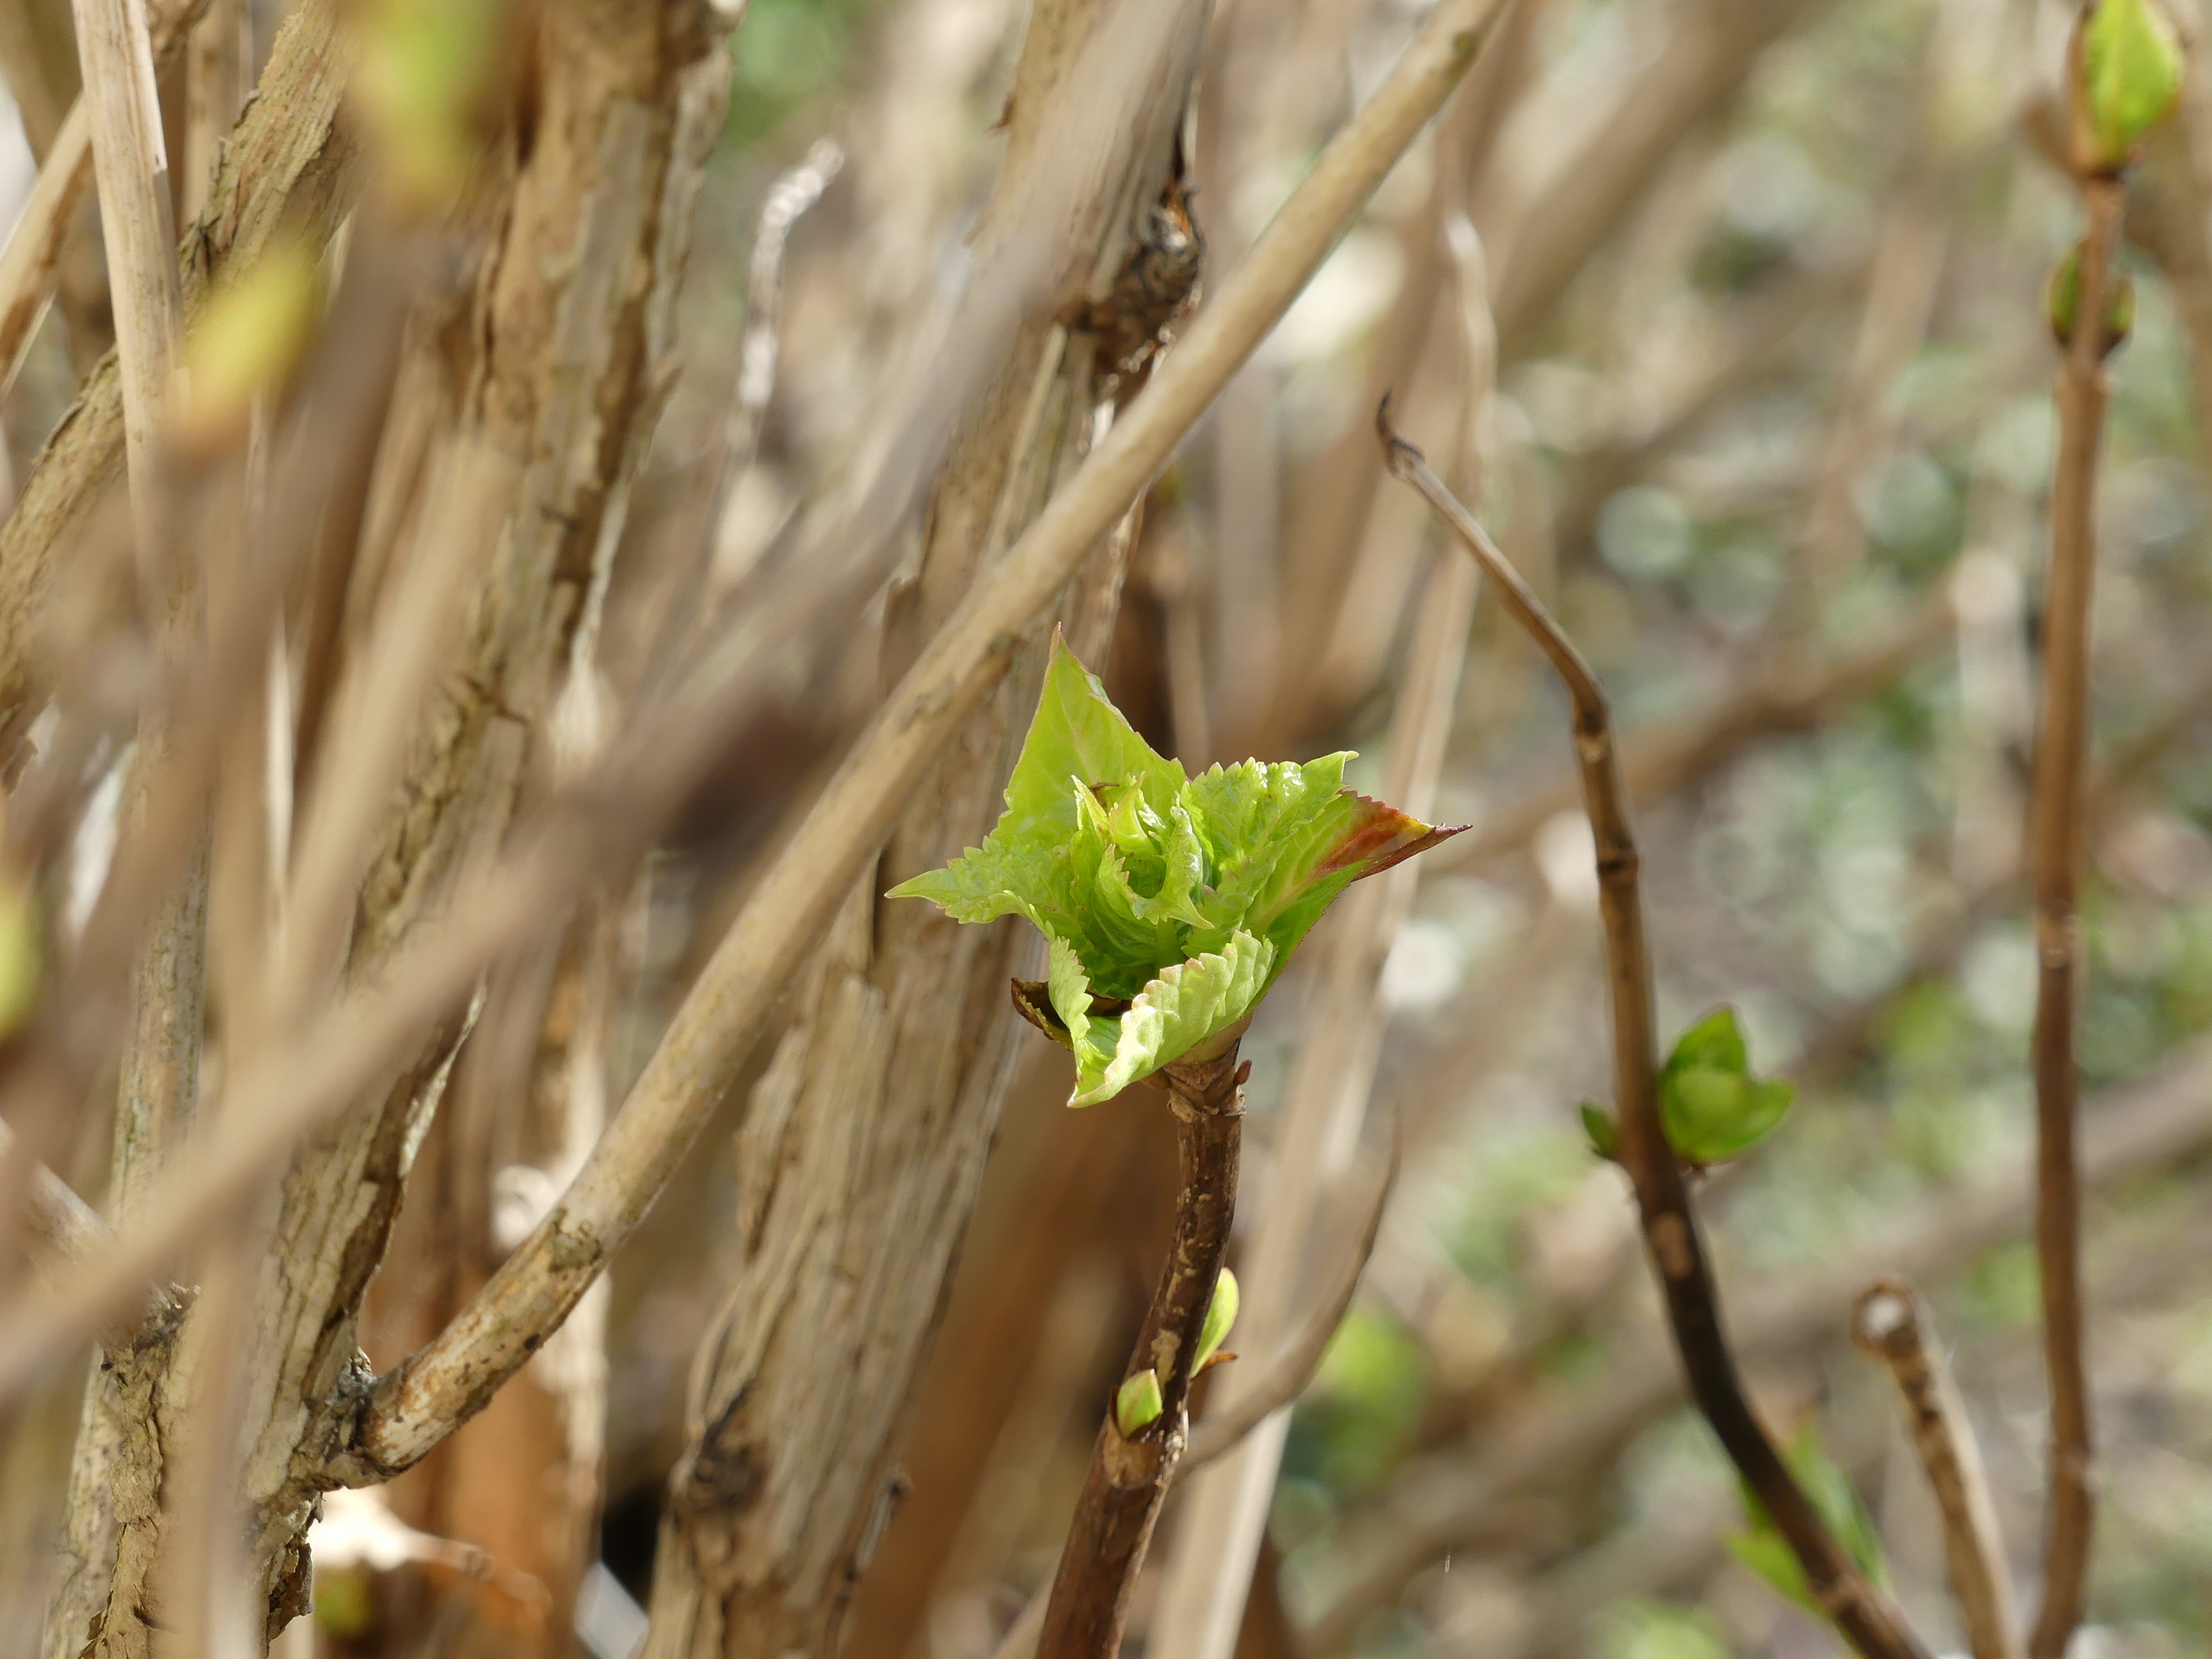
tree, nature, branch, plant, leaf, flower, wildlife, bush, food, spring, produce, botany, agriculture, flora, fauna, sprout, twig, engine, vitality, flowering plant, grass family, plant stem, land plant